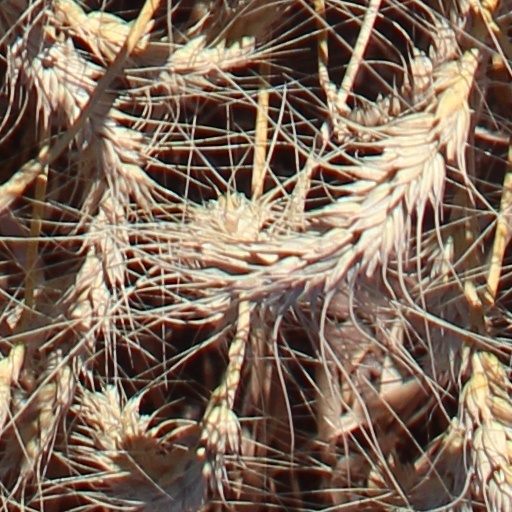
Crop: wheat